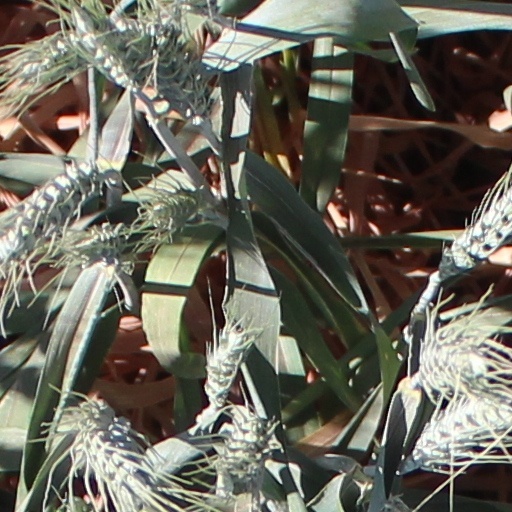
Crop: wheat